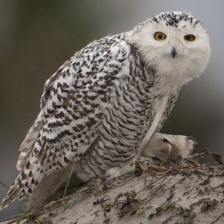
Species: SNOWY OWL
Scientific name: BUBO SCANDIACUS
ImageNet parent category: great_grey_owl